Boursin cheese

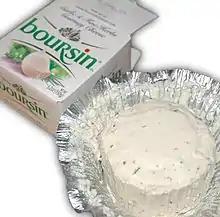

Boursin is a brand of soft creamy cheese available in various flavours, with a flavour and texture similar to cream cheese.